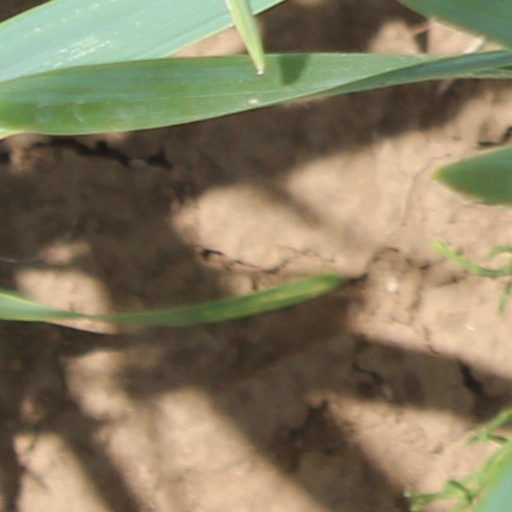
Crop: wheat